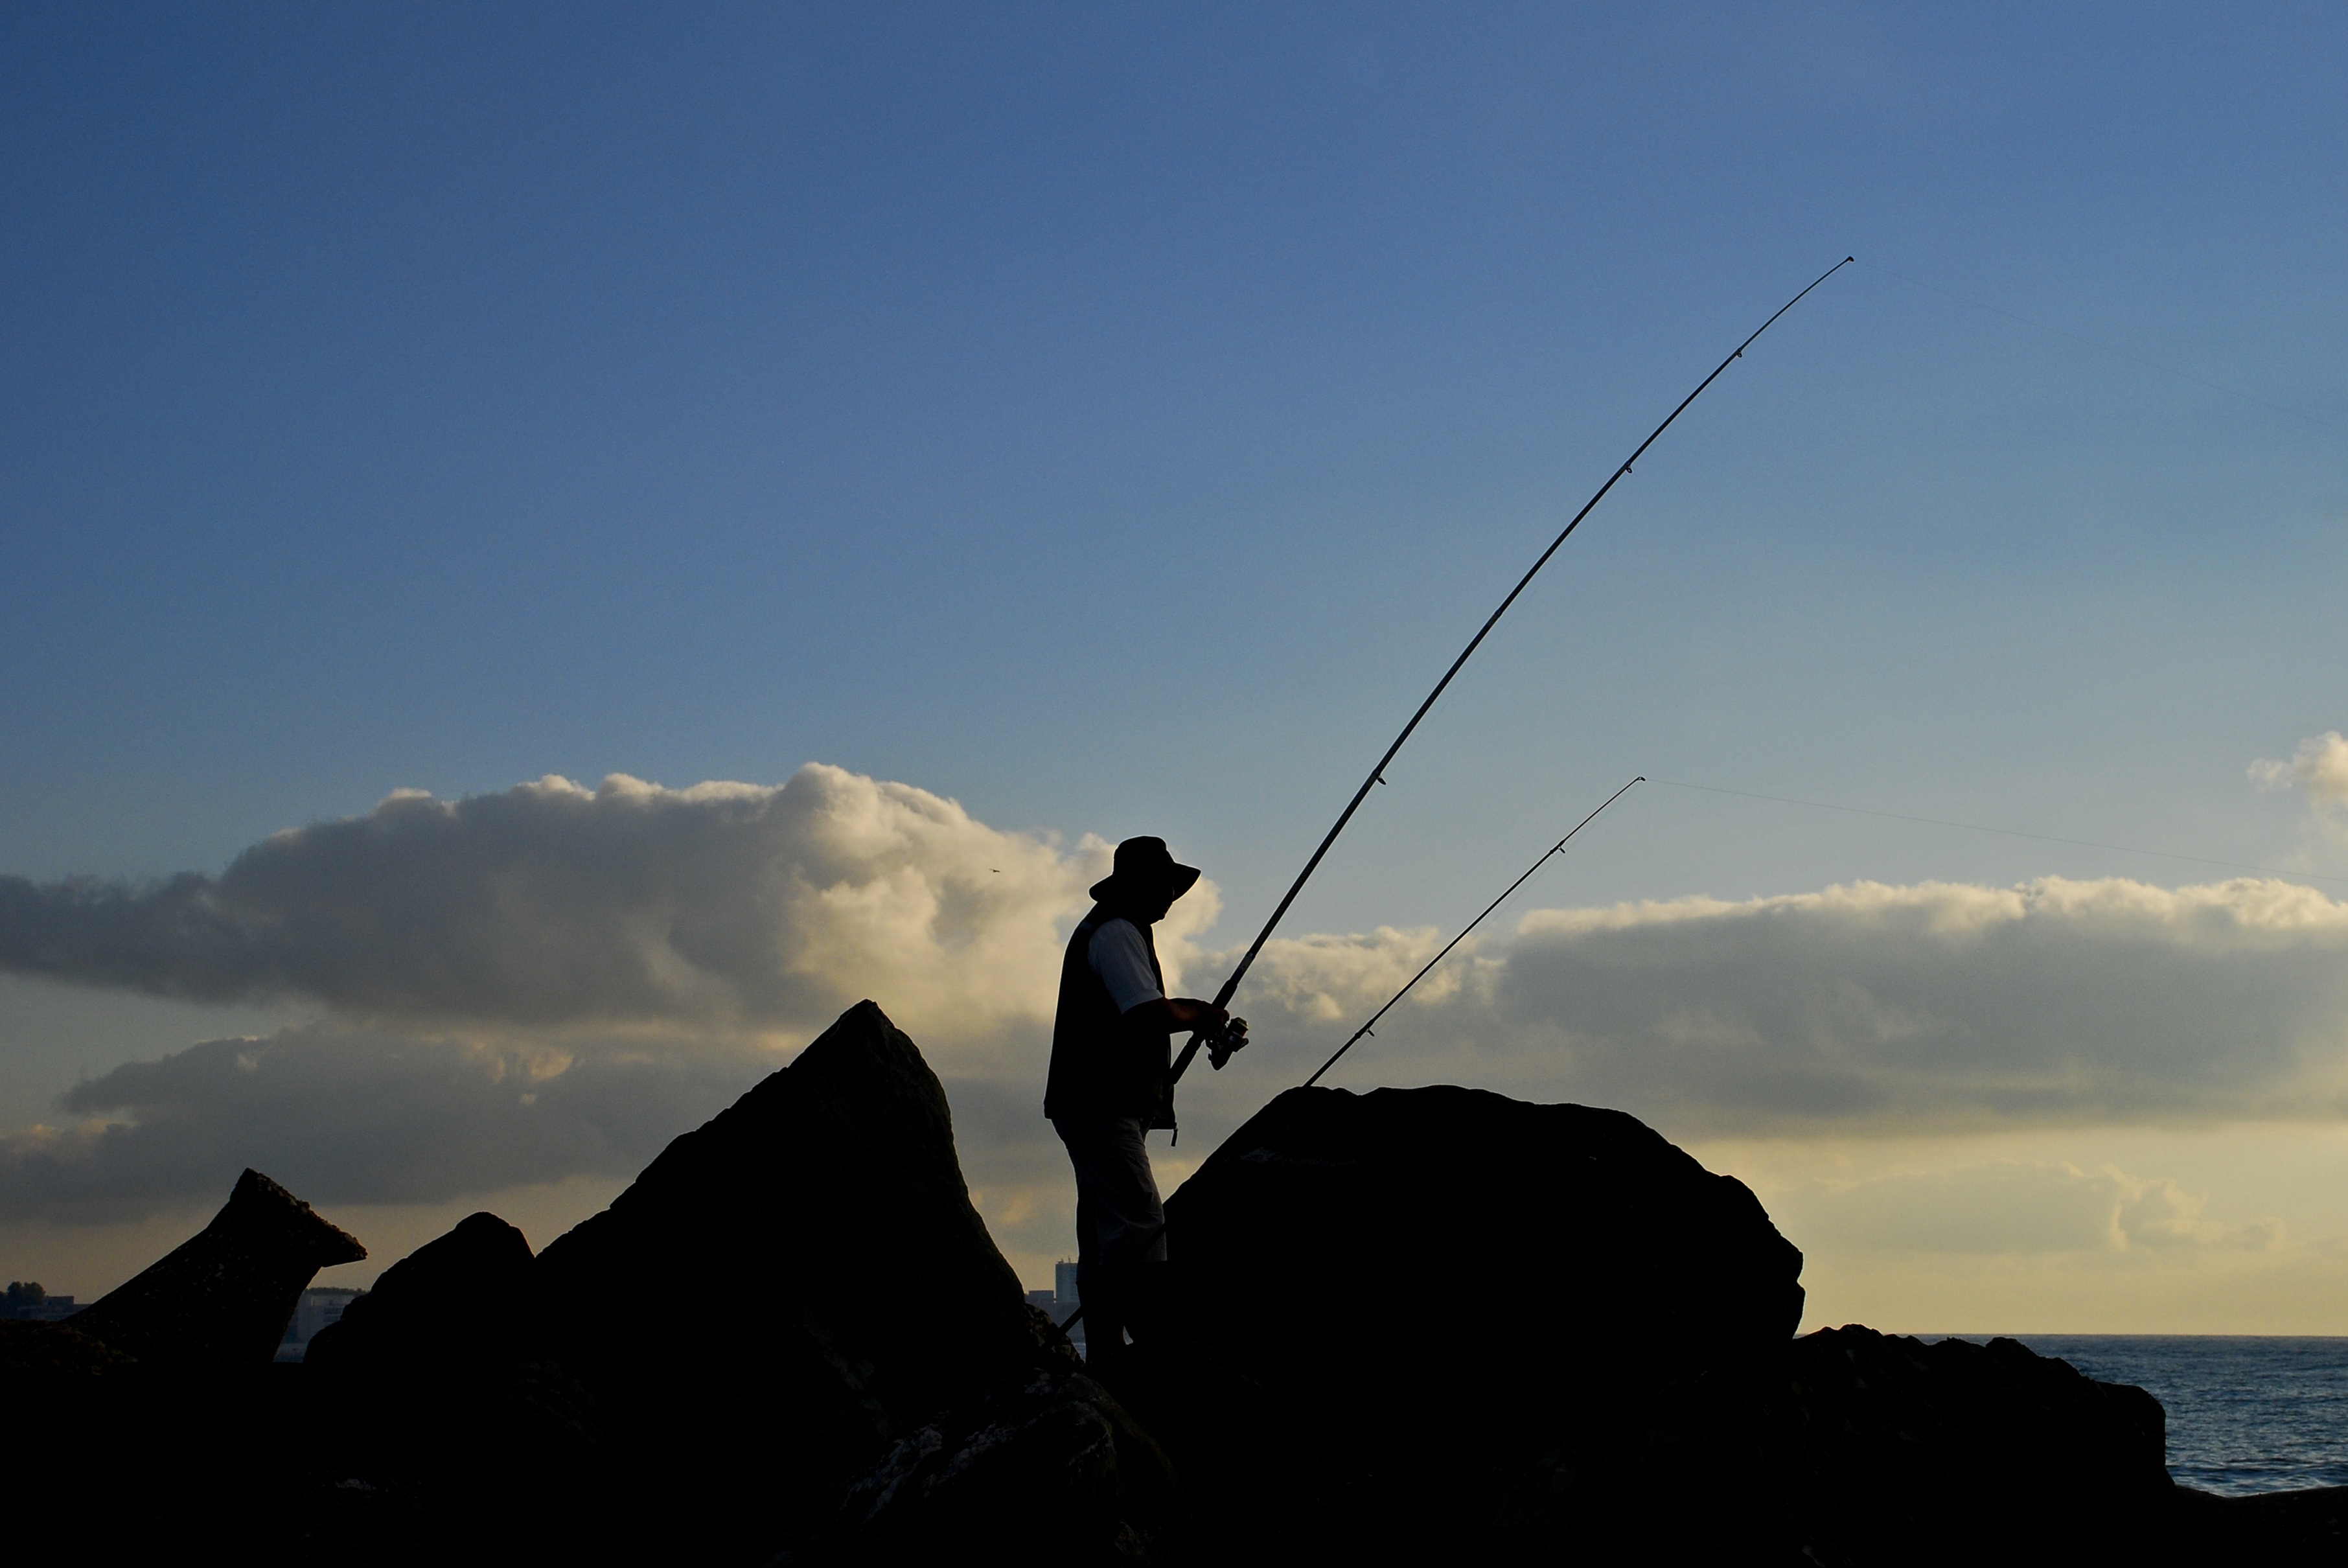
man, sea, water, nature, mountain, sky, summer, vacation, fishing, fisherman, extreme sport